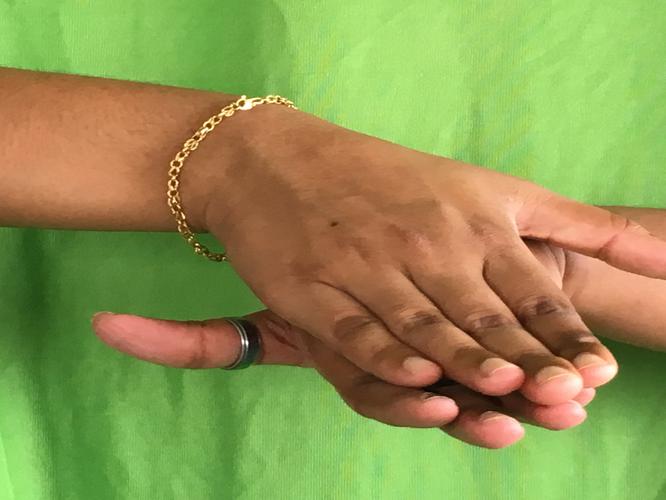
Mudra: Matsya
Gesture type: double_hand